Vacy, New South Wales

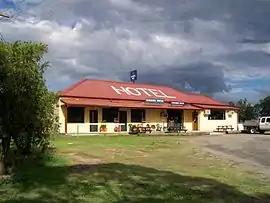
Farmers Hotel, Vacy

Vacy is a locality of the Dungog Shire local government area in the Hunter Region of New South Wales, Australia. Situated between Gresford and Paterson, it includes the village of Vacy, which was founded in the 1820s as a private town by John Cory, the owner of a large land grant. Vacy began to prosper in the 1850s and was a busy town by the 1870s. It remained a private town until it was sold in 1927 by the Cory family. The village is located at the junction of the Paterson and Allyn rivers. At the , Vacy had a population of 547.